Yadkin County, North Carolina

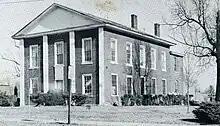
The first Yadkin County Courthouse, built 1851

From 1850 to 1860, the county experienced economic and demographic growth. By the end of the decade, though it was still mostly rural and dominated by farming, the county hosted several grist mills, stores, distilleries, and a tobacco factory. Politically, the county was home to many Whigs and its resident favored John Bell of the Constitutional Union Party during the 1860 United States presidential election. Following the election of Republican Abraham Lincoln as president, leaders of the state of North Carolina considered whether or not to secede in 1861 and join the nascent Confederate States of America. Yadkin voters overwhelmingly rejected a vote to hold a state convention to consider secession. Following Lincoln's call for Southern volunteers to suppress rebellion in South Carolina, a state convention was held and North Carolina seceded from the United States.